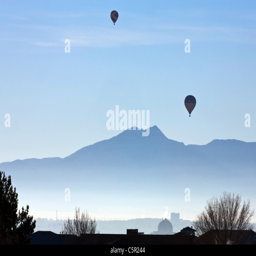
hot air balloons at sunrise